History of Speyer

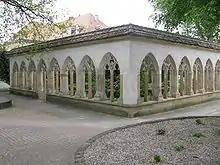
Remnants of the Augustine monastery in Hagedornsgasse

The 13th century in Speyer was characterised by the struggle for power in the city. In the beginning there were more and more signs that the city council increasingly acted independently and that its constitution took on institutional traits. In 1120, the city council was referred to as "universitas consiliariorum" and in 1224 as "consiliarii Spirensis cum universo eorum collegio". In 1226 and 1227, for the first time, it signed contracts in its own name, e. g. with Strasbourg. Eventually, legal jurisdiction (cognisance) passed over from the church to the city.